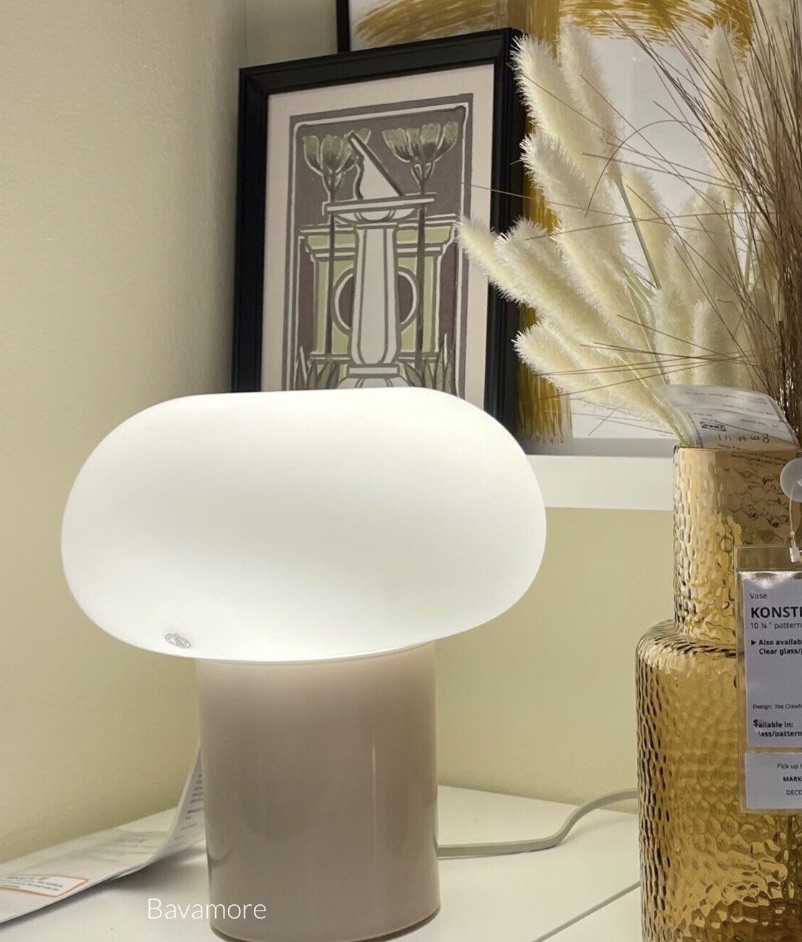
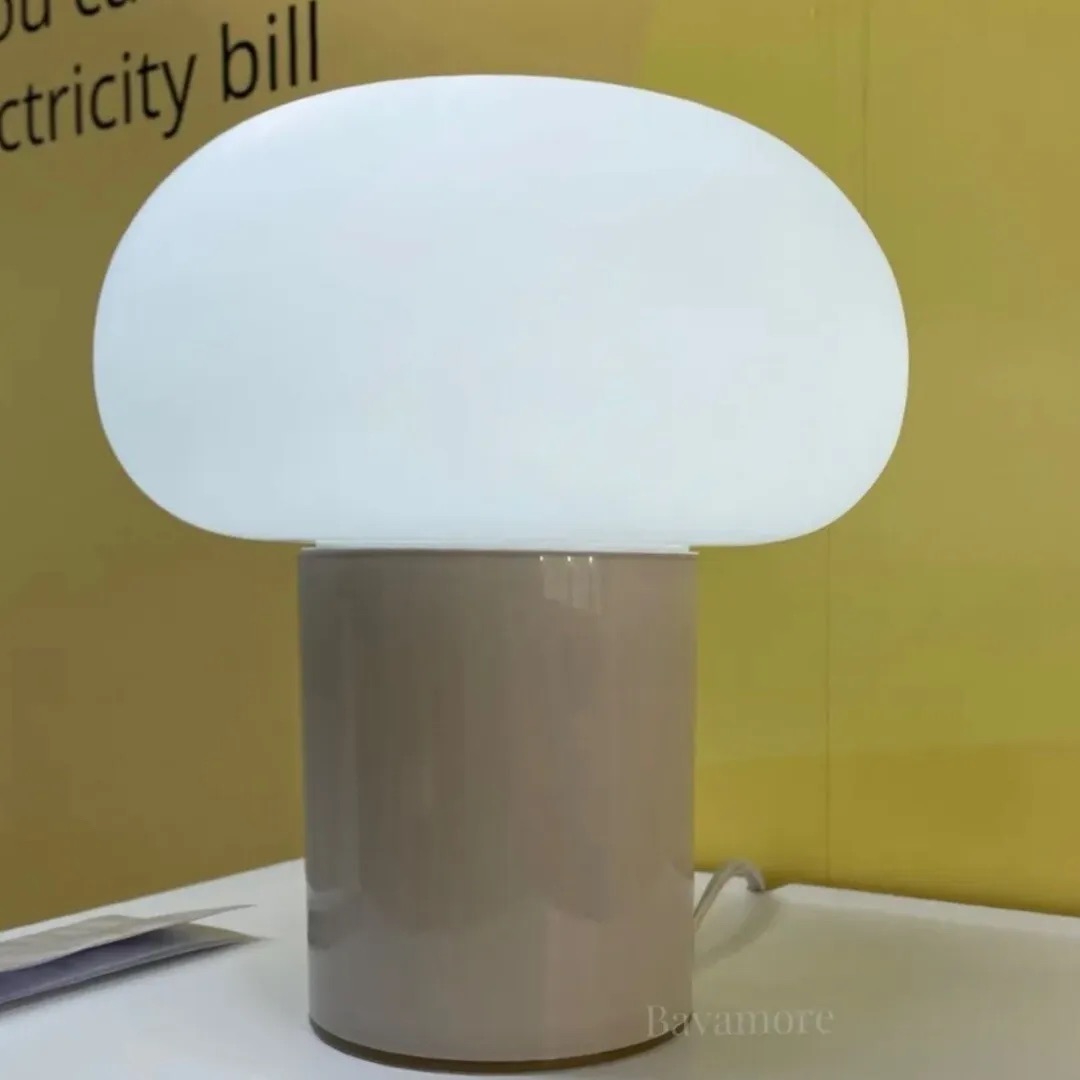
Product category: misc
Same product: yes